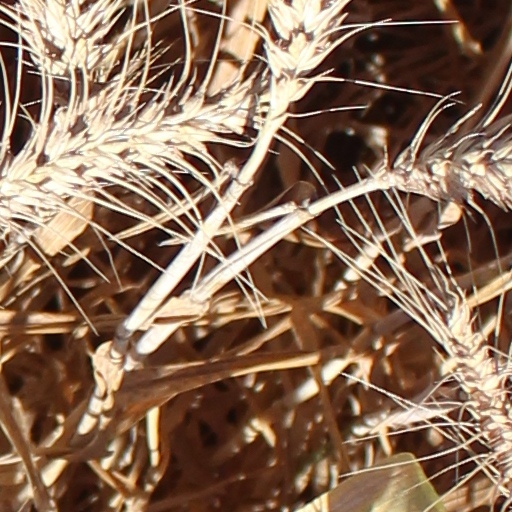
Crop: wheat